Christian Clarke

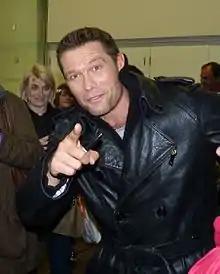
John Partridge ("pictured") played Christian.

In November 2007, it was announced that a new gay character was to join the cast of "EastEnders", as the show's bosses had seen how popular Antony Cotton was in the role of Sean Tully in rival soap opera "Coronation Street". However, Partridge's character is not as camp as Cotton's, and is described as "very suave and a real charmer" and a "savvy, bright character [who is] very fun." Partridge commented that it would be "stupid" to copy Cotton's character, adding that "it's about time "EastEnders" had a gay character in the show." He later told "Attitude" that Cotton's character in "Coronation Street" is the reason Christian is in "EastEnders" due to his popularity, and that Christian was created to be the opposite of Sean. Partridge said of his character, "I think he's going to upset the apple cart at the Beales'" and "Christian, like me, is an openly proud gay man and he is certainly going to ruffle a few feathers when he arrives."